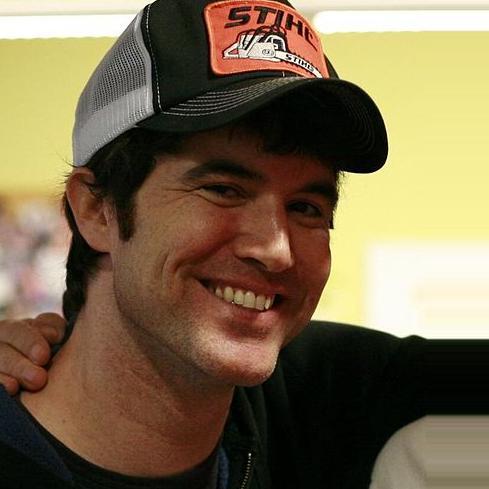
Age: 37